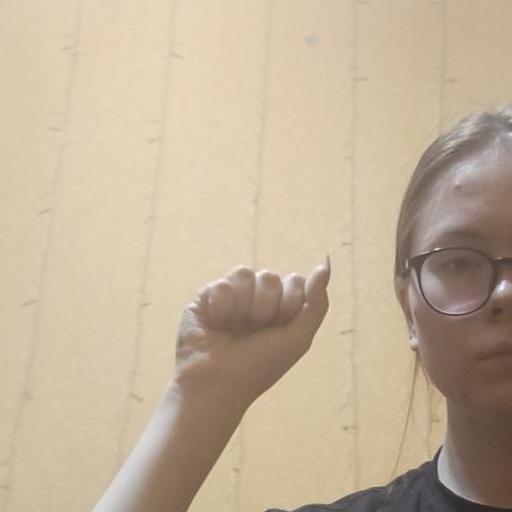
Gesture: fist